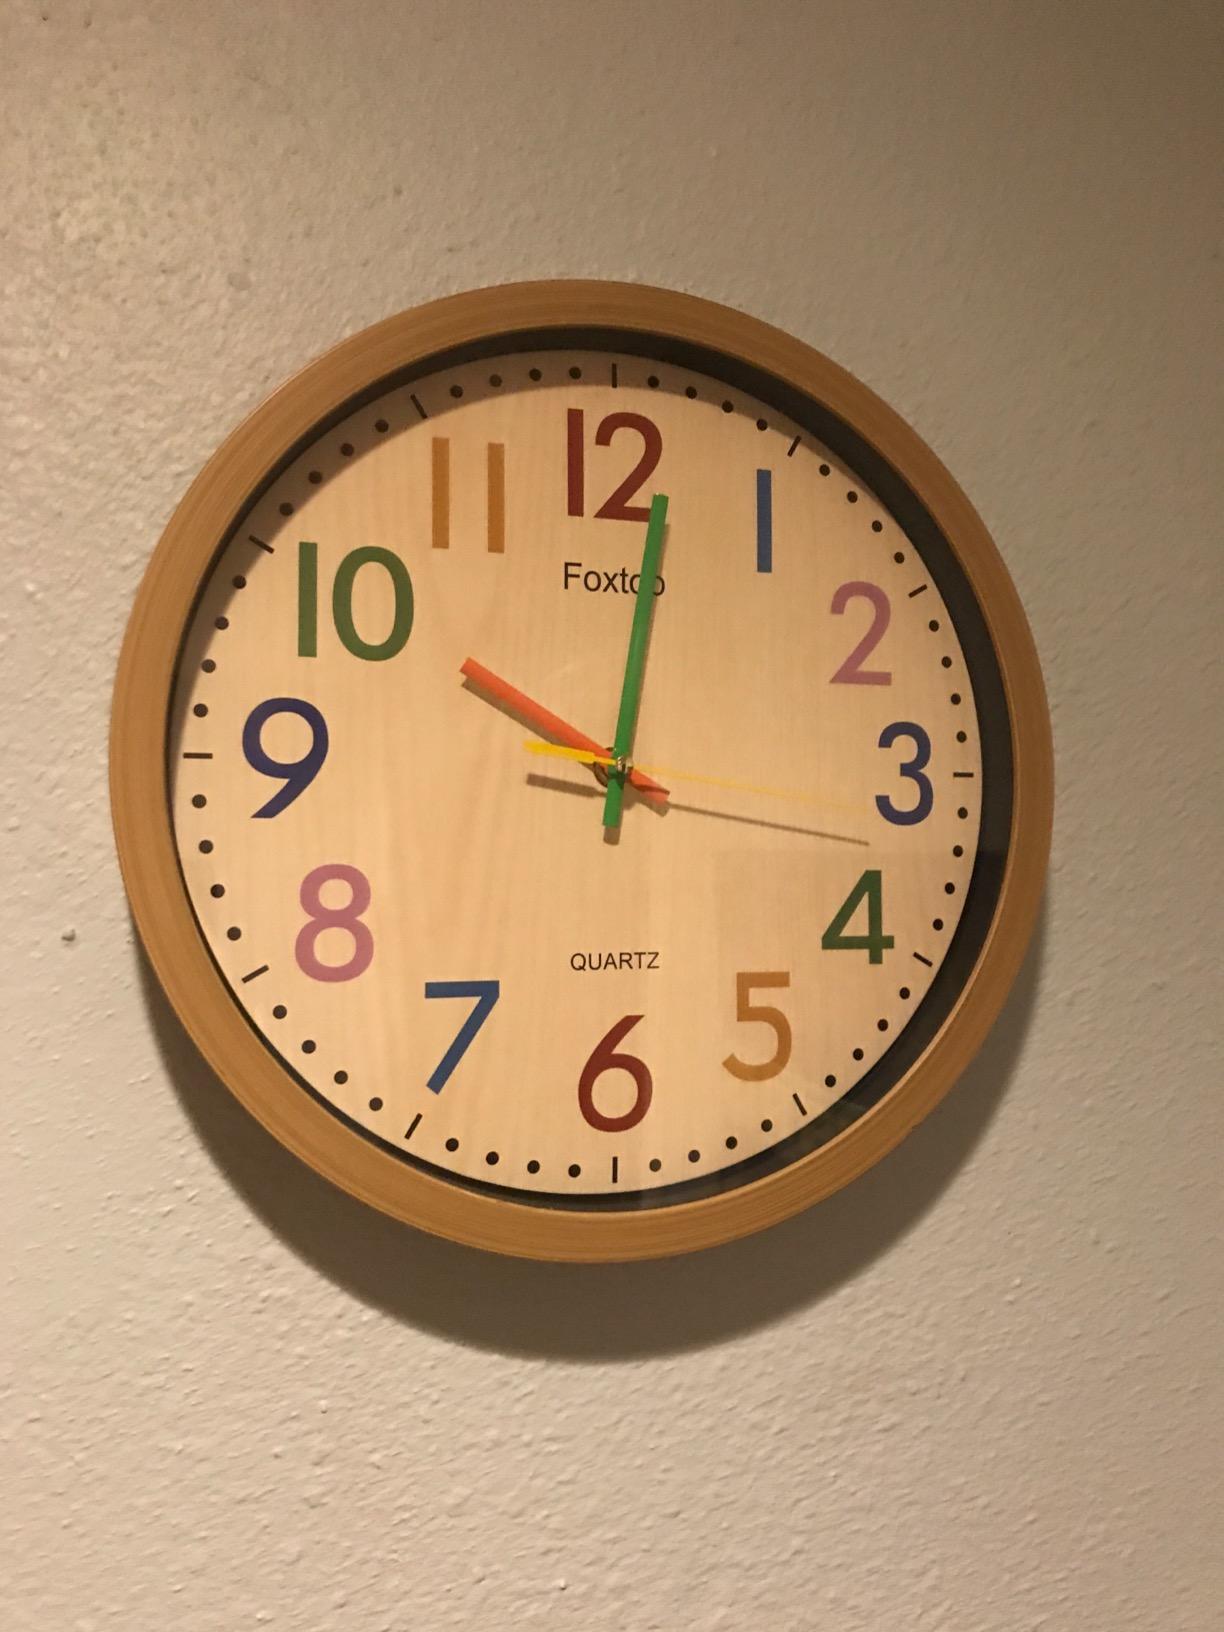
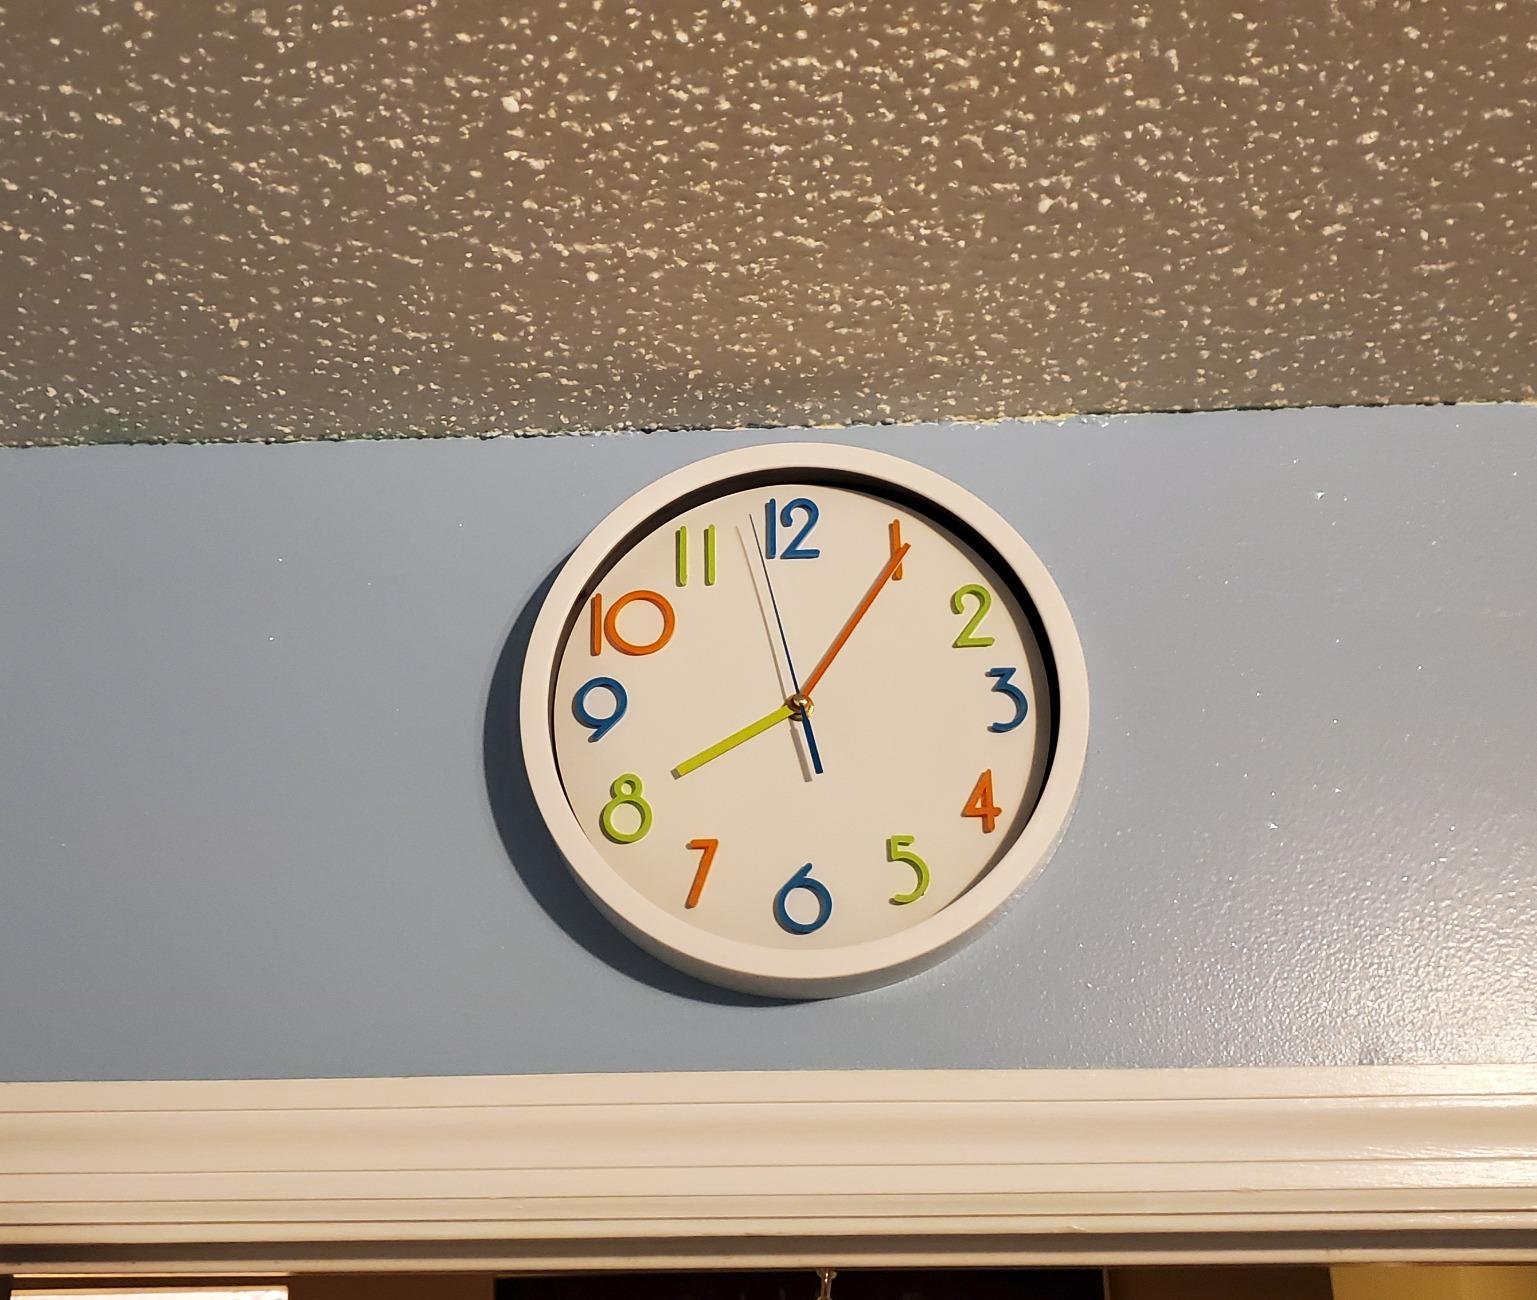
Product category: clock
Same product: no